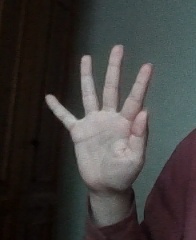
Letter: sheen